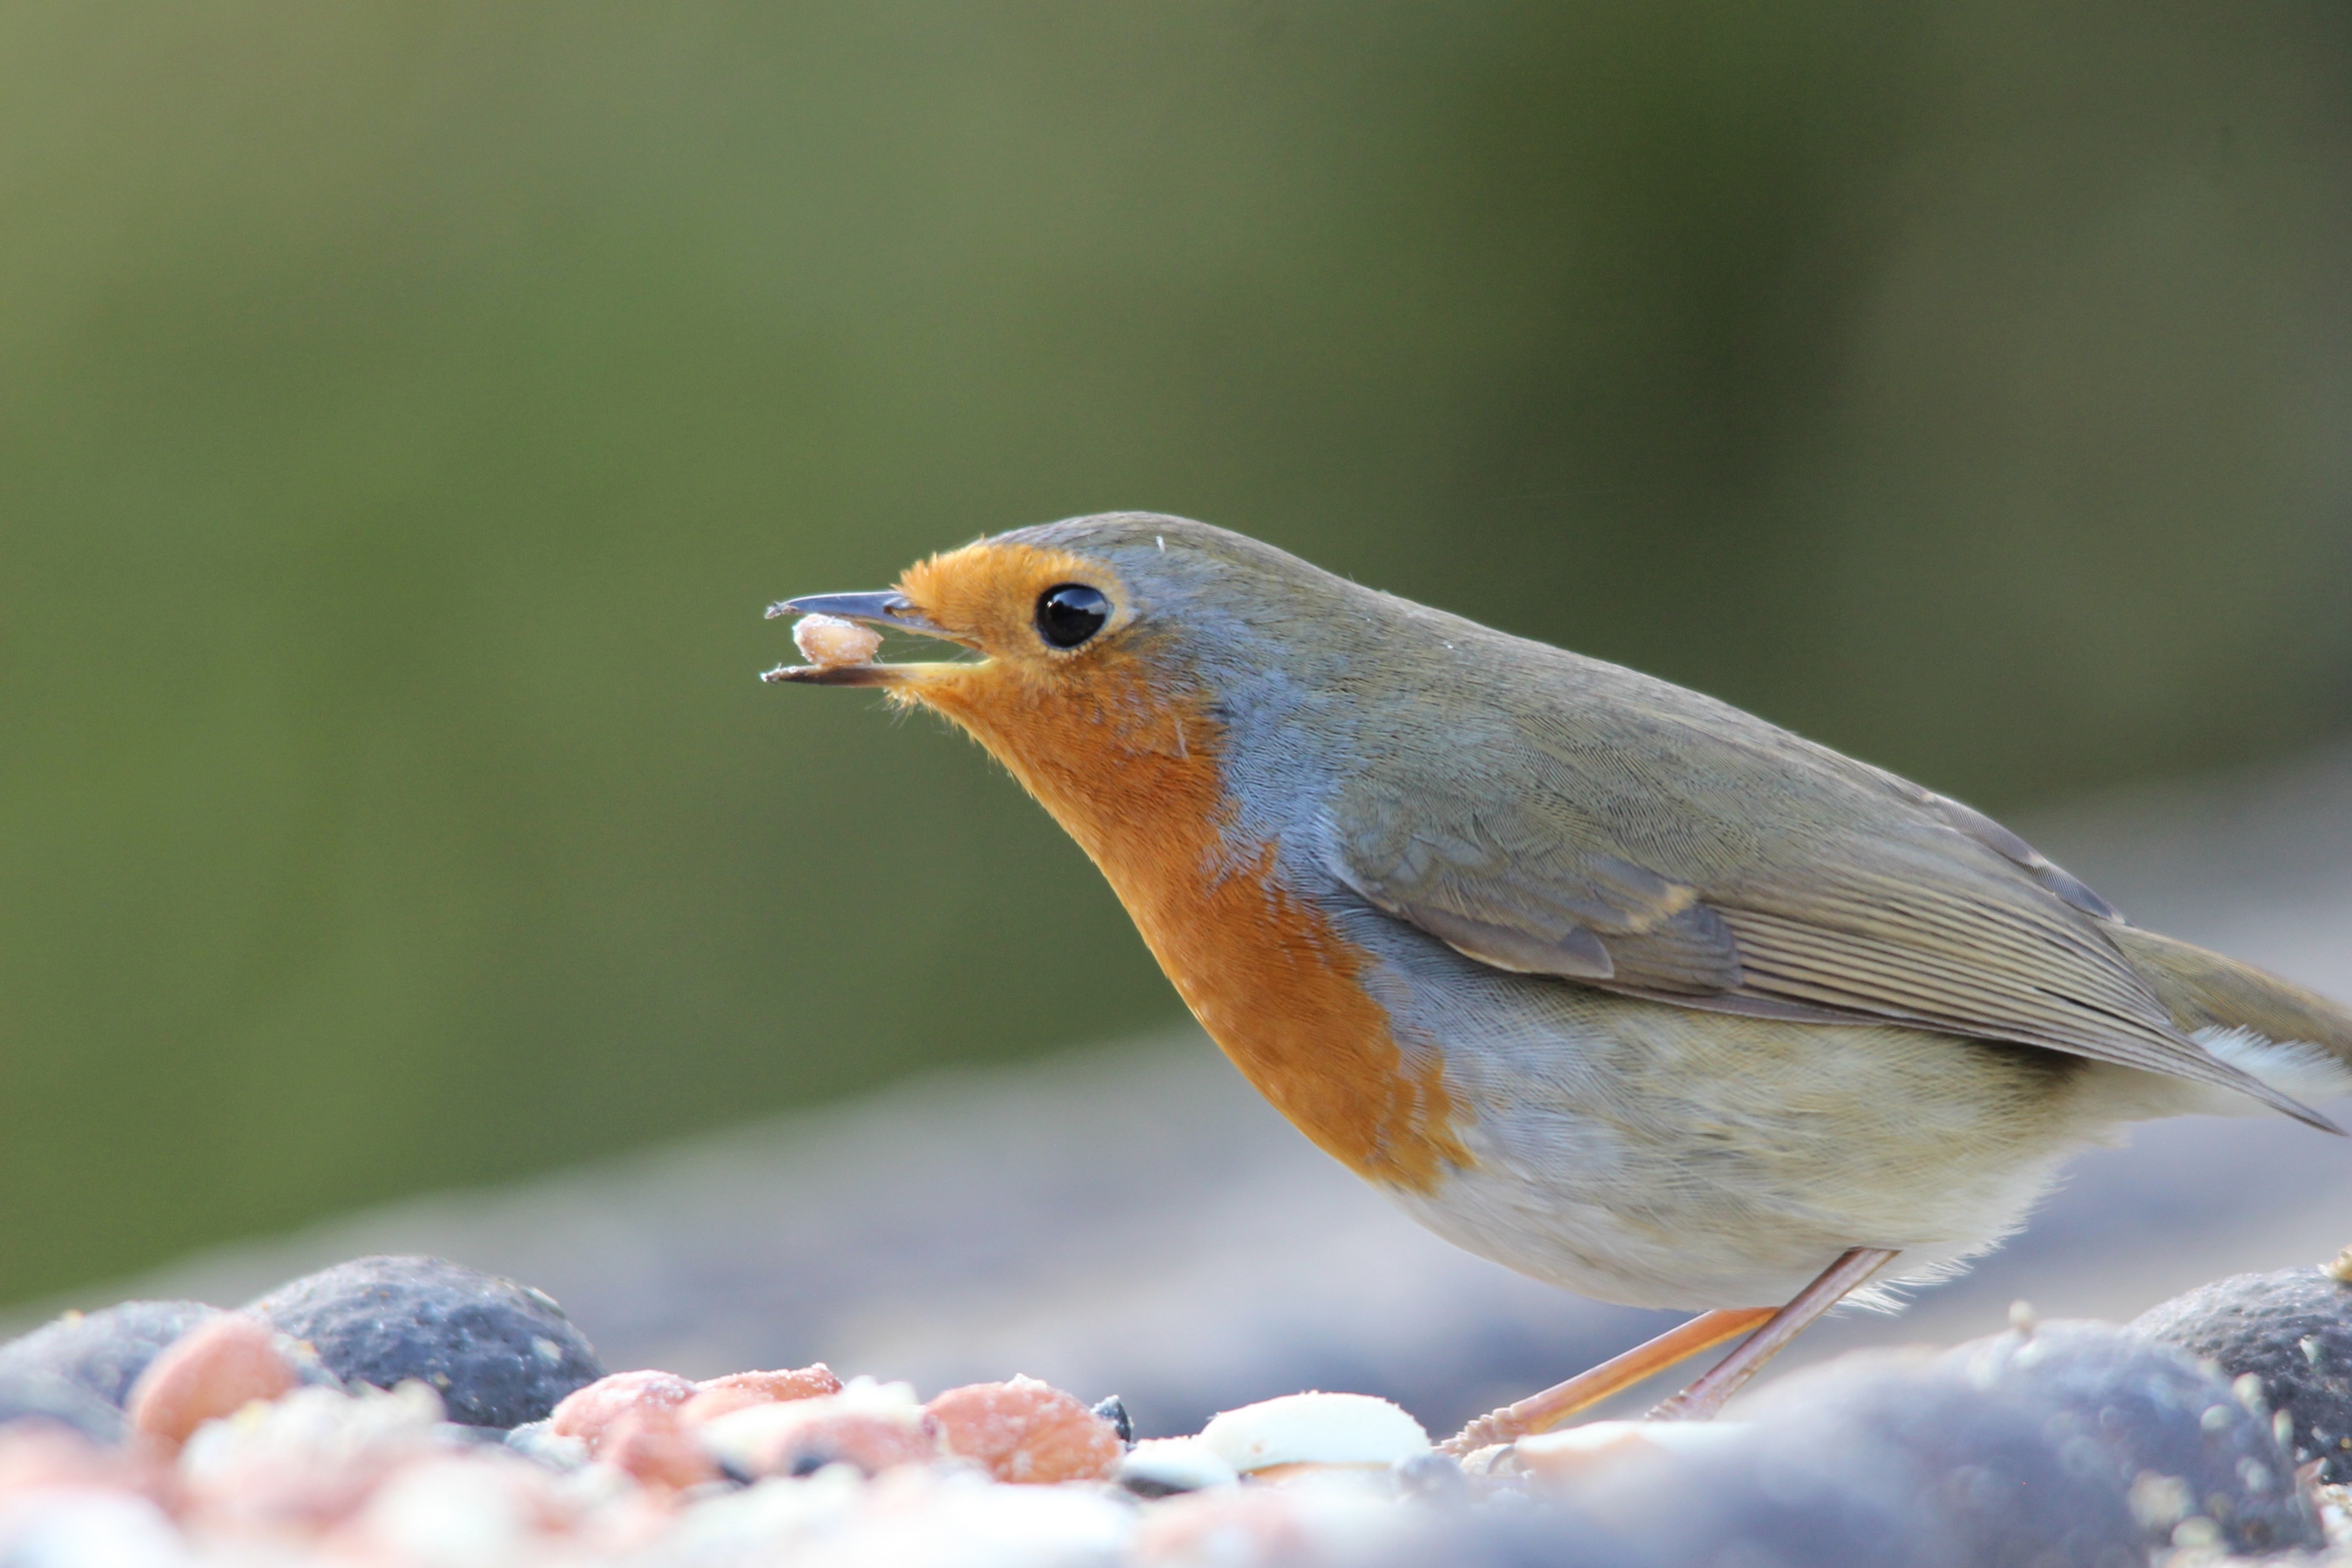
nature, bird, photography, wildlife, beak, autumn, robin, fauna, close up, 2016, cheshire, vertebrate, sparrow, finch, birdwatching, october, bluebird, erithacusrubecula, wheelockrailtrail, autumn2016, amateur, brambling, wren, old world flycatcher, perching bird, emberizidae, cinclidae, nightingale, ortolan bunting, european robin